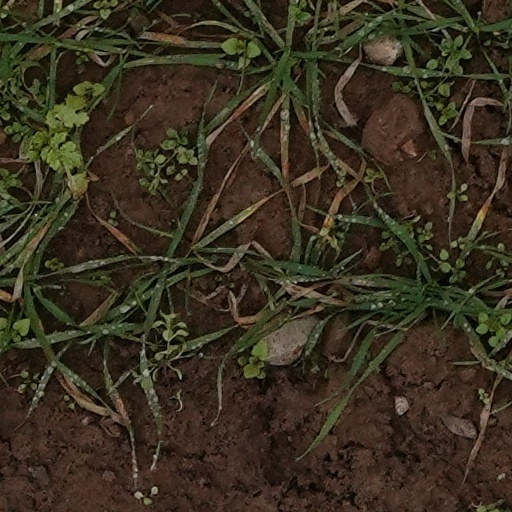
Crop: wheat